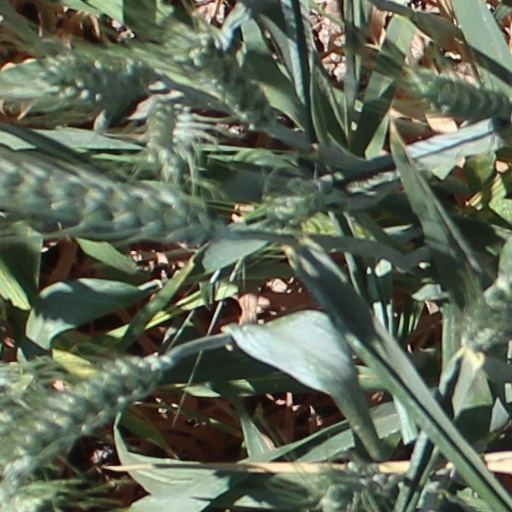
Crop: wheat